List of historic properties in Yuma, Arizona

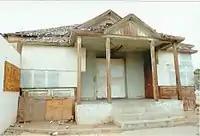
The state of the Peter Hodge House is an example of how some historic properties end up in total abandonment

The following is brief description of the houses in Yuma which are listed as historical by the National Register of Historic Places: